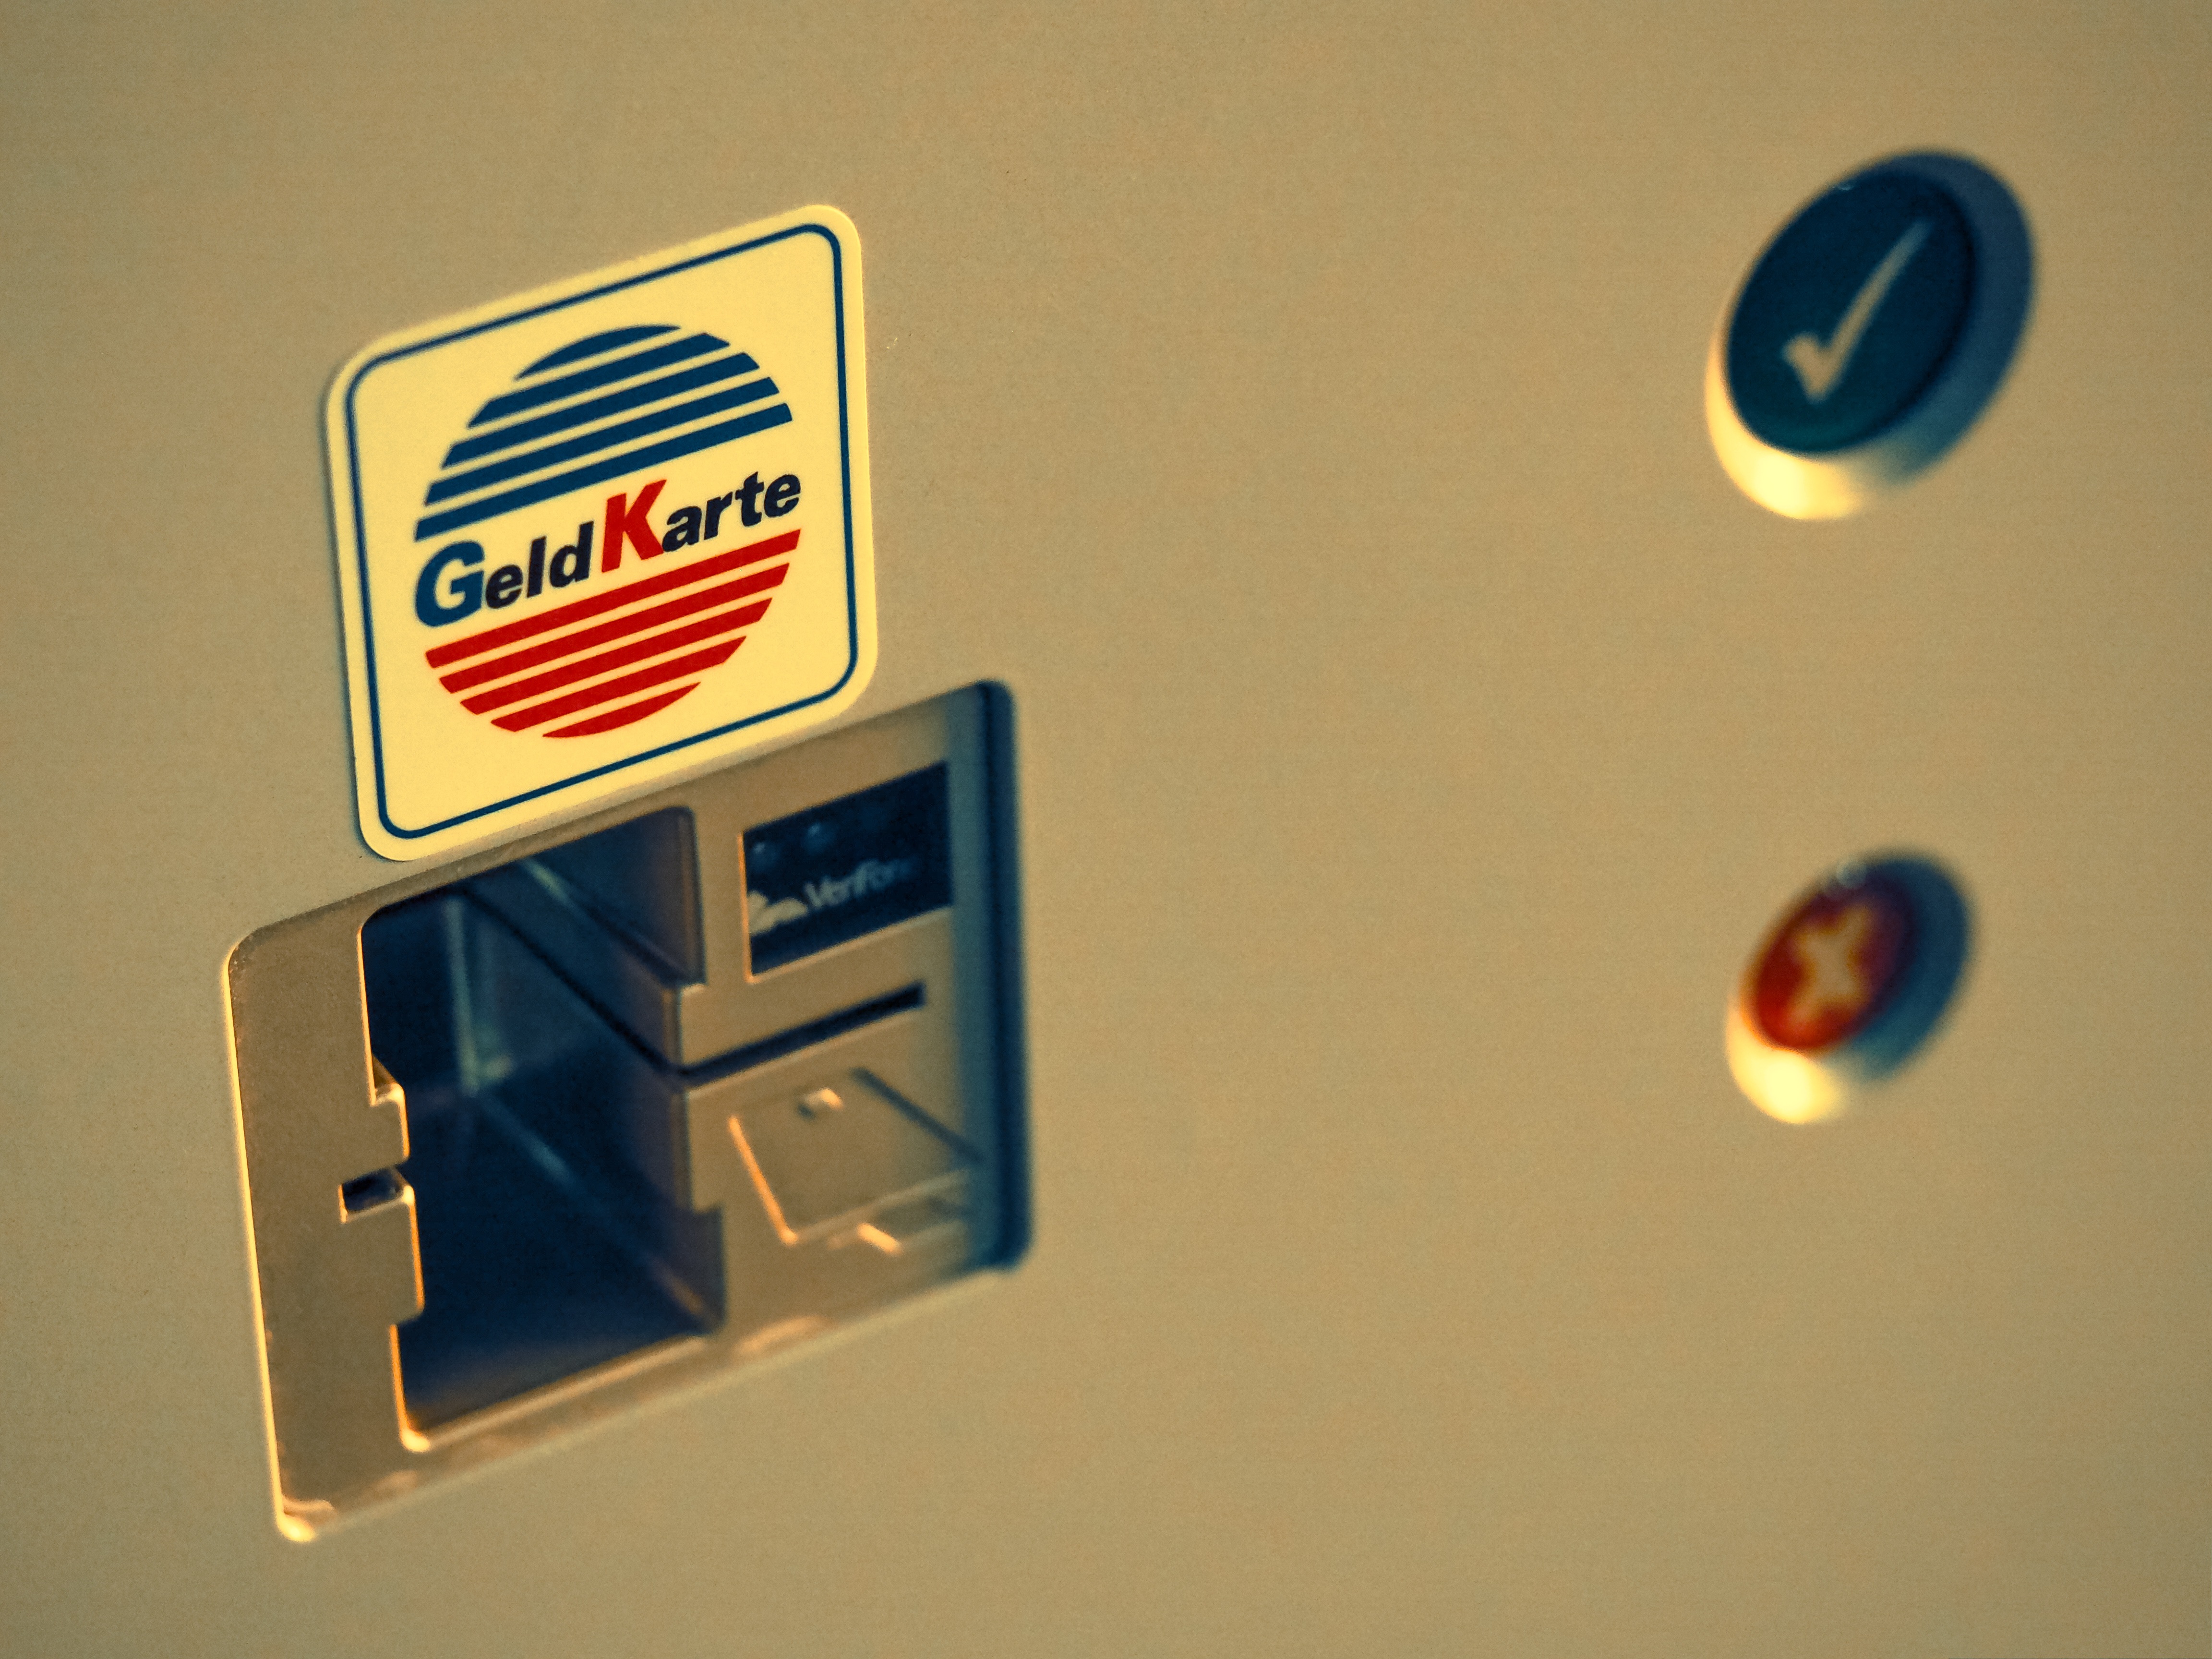
light, number, color, money, blue, lighting, circle, atm, shape, slot, withdraw cash, ec card, card slot, money map